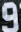
Number: 9